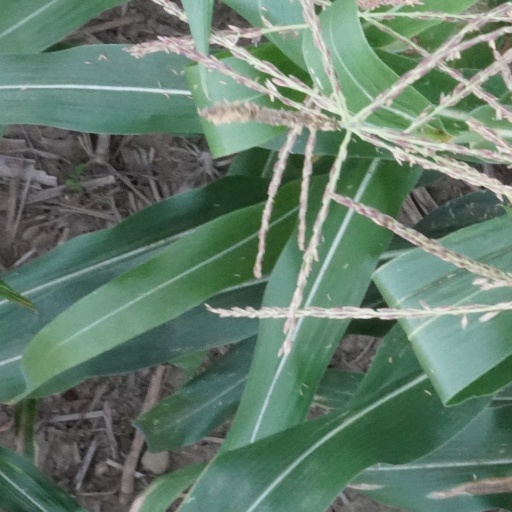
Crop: maize; corn